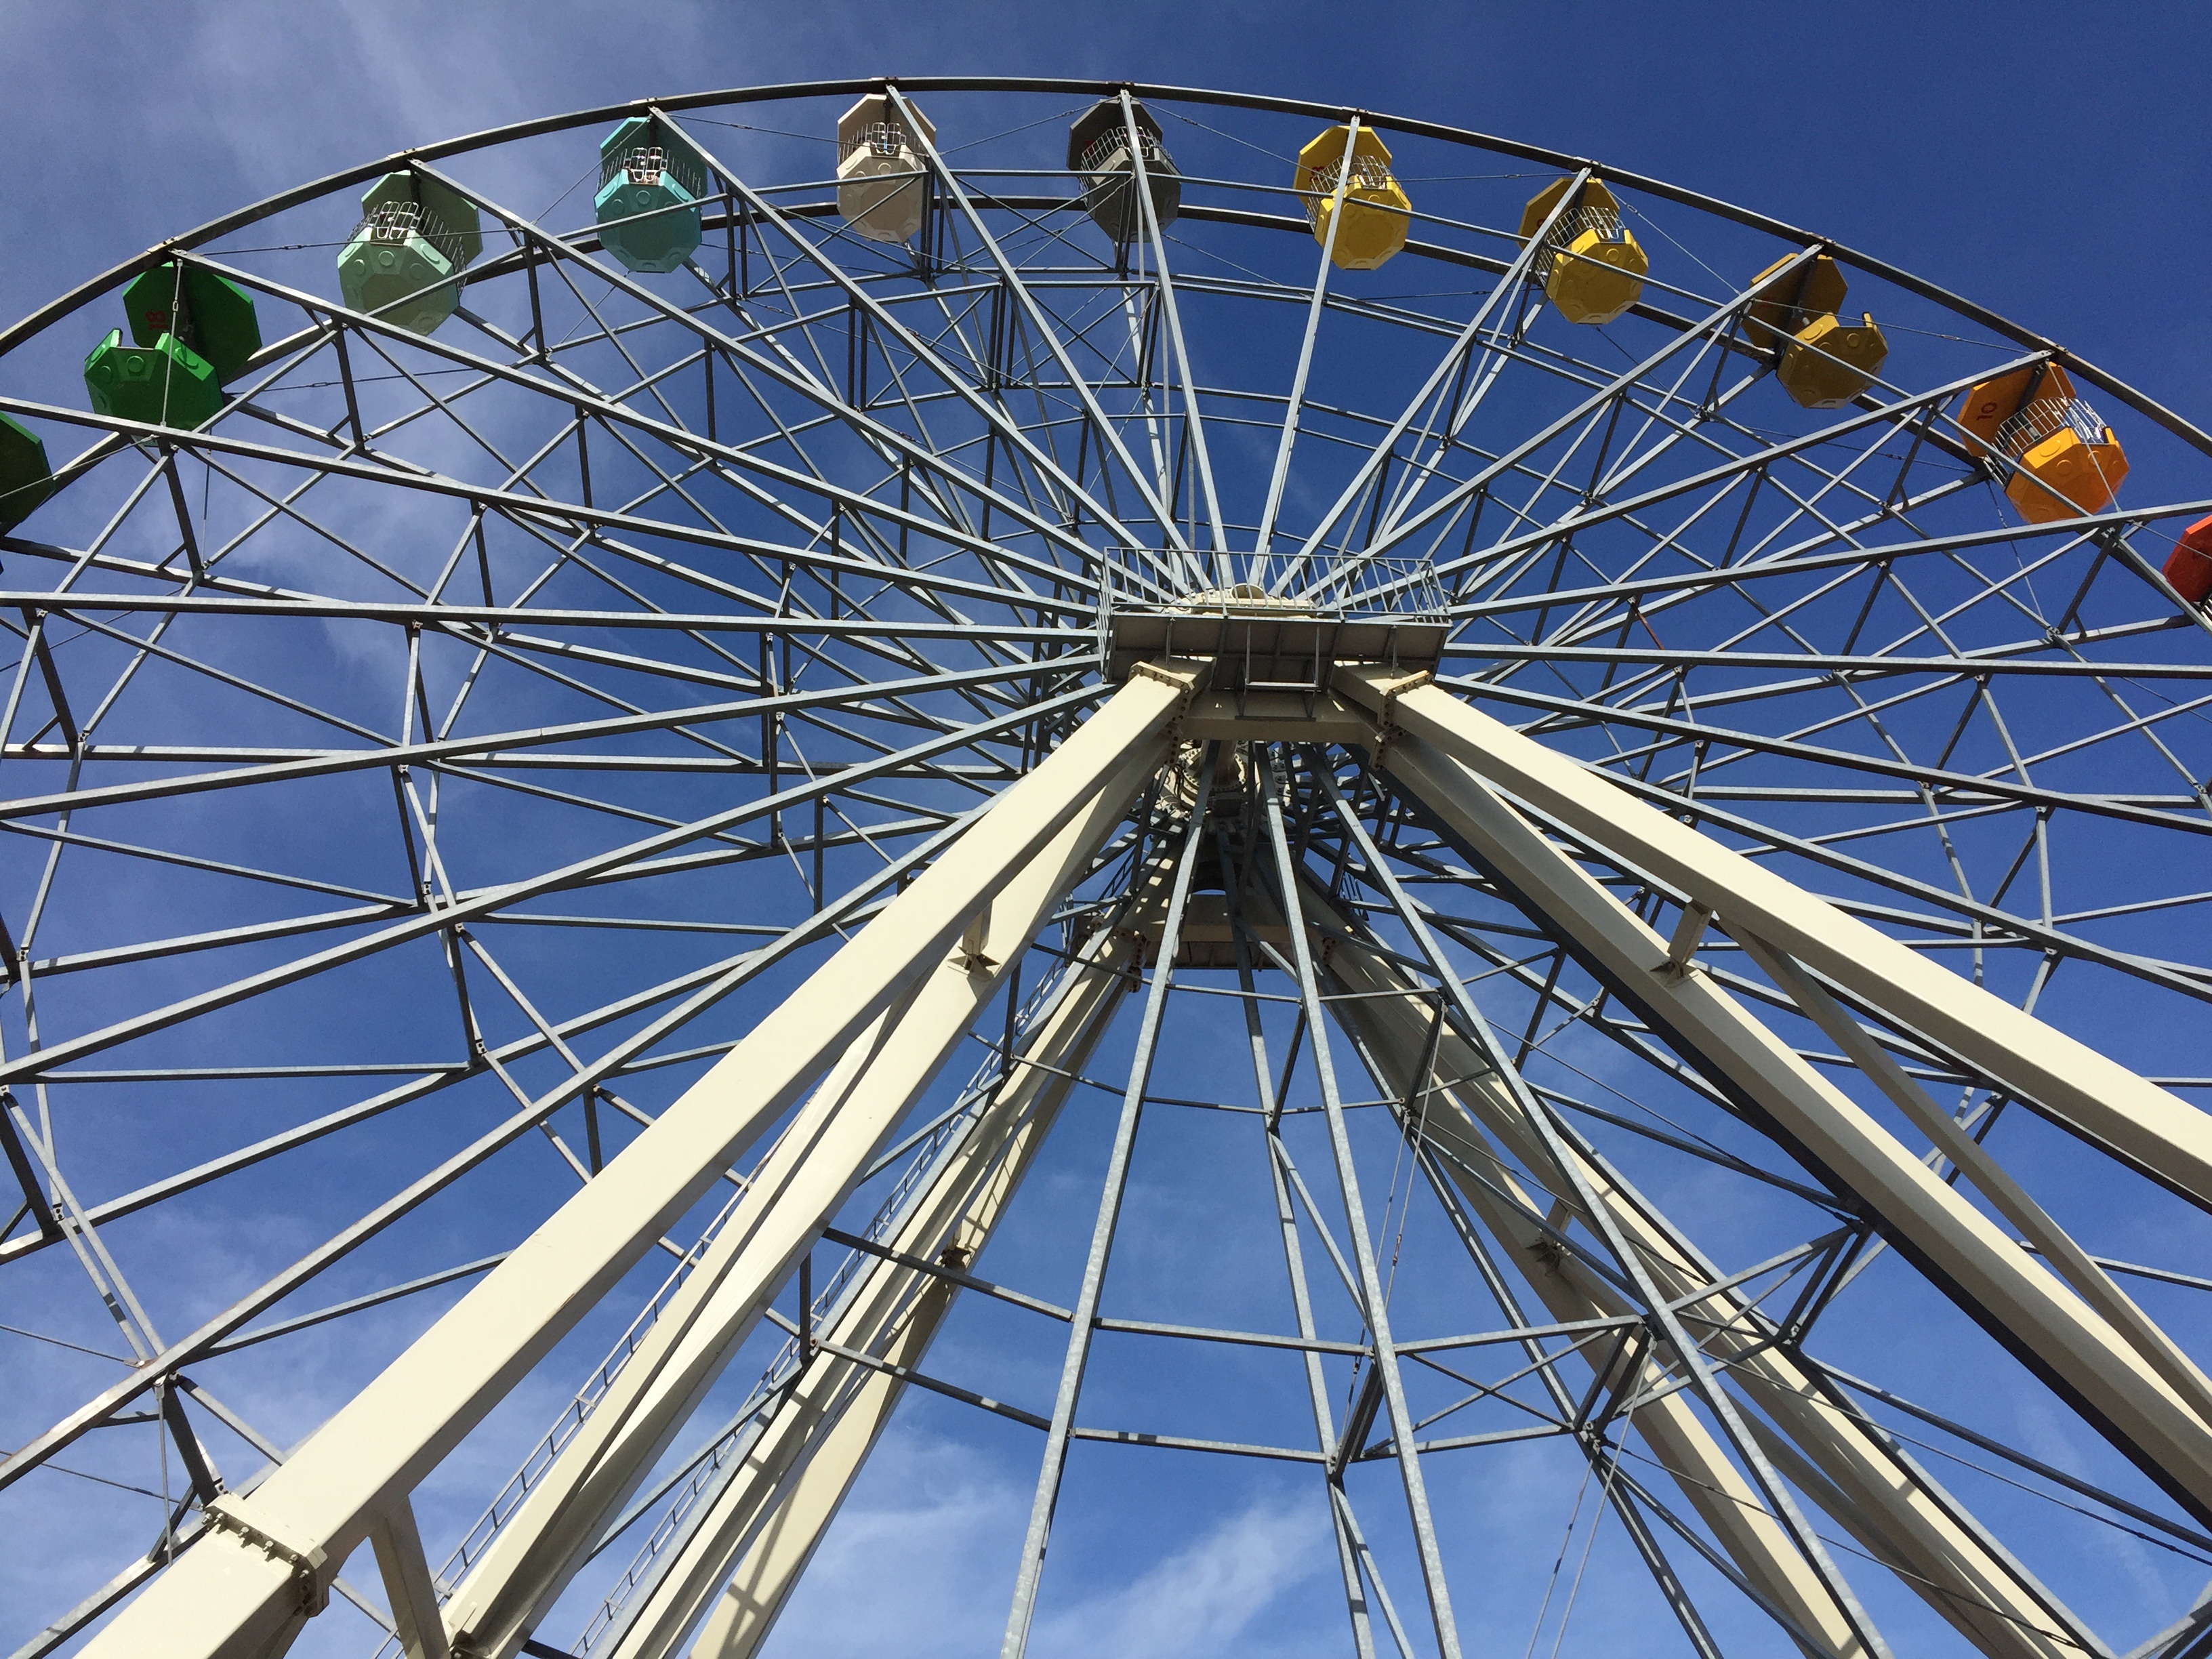
sky, wheel, recreation, ferris wheel, tourism, theme park, fairground, height, england, colour, family, fun, symmetry, big, english, tourist attraction, dome, ferris, rides, entertainment, margate, thanet, outdoor recreation, geographical feature